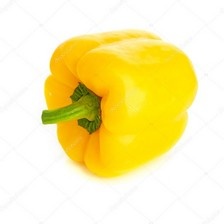
Label: capsicum